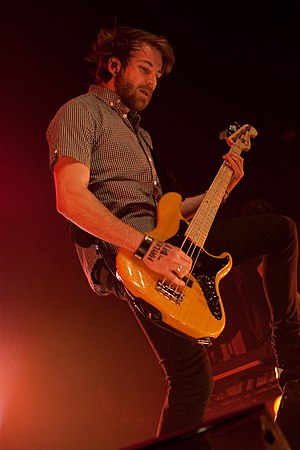
Jeremy Davis
Jeremiah Clayton "Jeremy" Davis er bassist i bandet Paramore. De andre medlemmer af Paramore er Hayley Williams og Taylor York. Jeremy bor i Franklin, Tennessee, og hvor bandet også holder til.